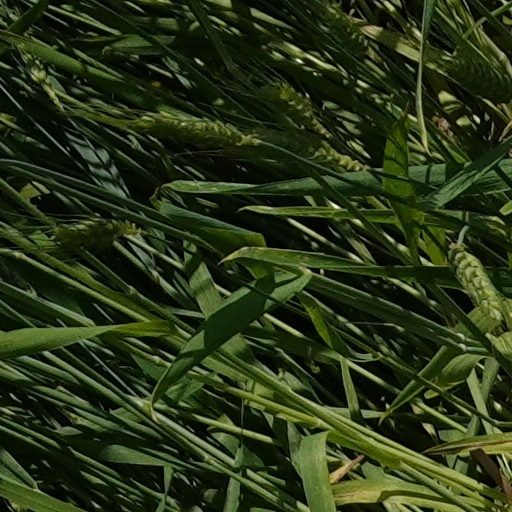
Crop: wheat